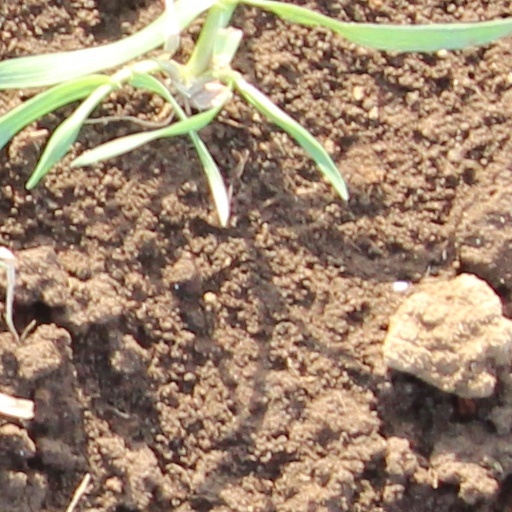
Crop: wheat